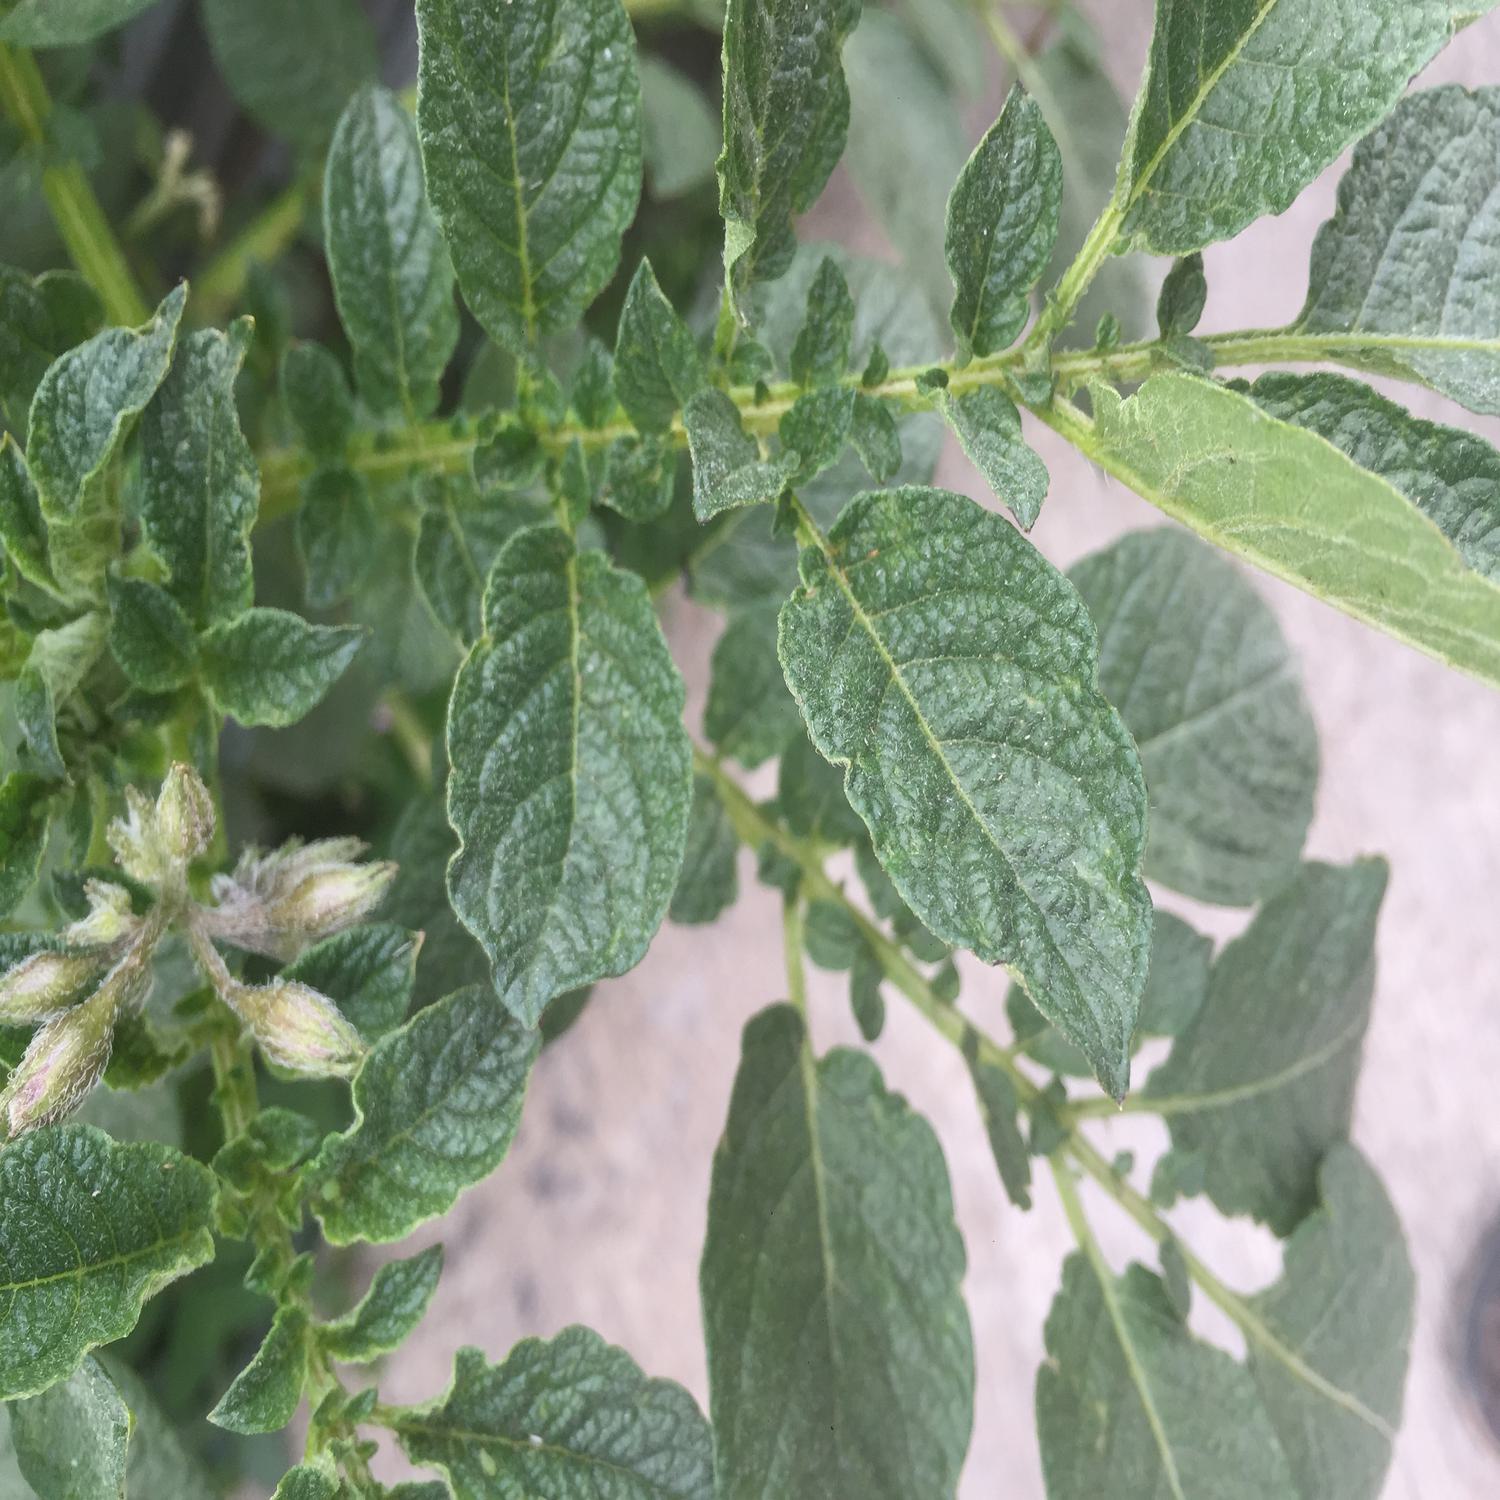
Etiqueta: Virus